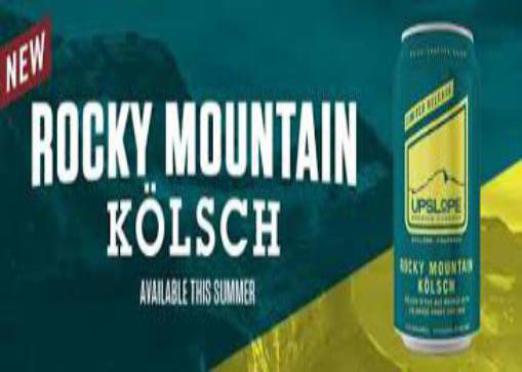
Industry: Food